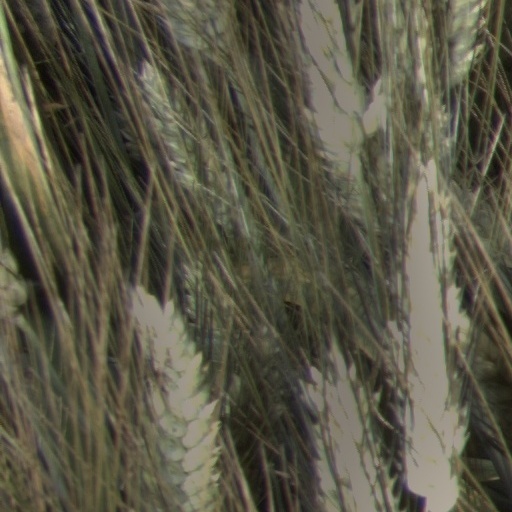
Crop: wheat